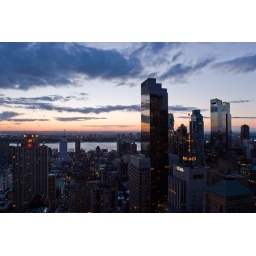
The London hotel, New York City - view west looking over the Hudson river from the 53rd floor